Saddle-backed Mauritius giant tortoise

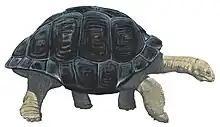
Life restoration by Julian P. Hume

One of two different giant tortoise species which were endemic to Mauritius, this saddle-backed species seems to have specialized in browsing higher bushes and low-hanging branches of trees. Its lower, flatter sister species grazed on grass, as well as fallen leaves and fruit on forest floors.